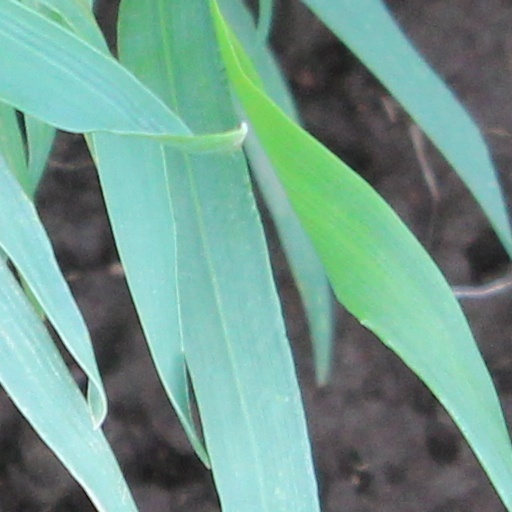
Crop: wheat